Lumumba (film)

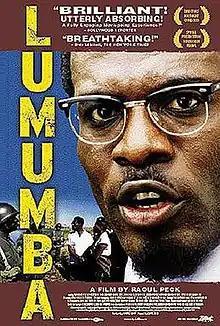

Lumumba is a 2000 biographical film directed by Raoul Peck. A co-production of France, Germany, Belgium, and Haiti filmed in French, the film depicts the rise and fall of Patrice Lumumba, and is set in the months before and after Congo-Léopoldville achieved independence from Belgium in June 1960. War in the Democratic Republic of the Congo at the time of filming caused the film to be shot in Zimbabwe and Beira, Mozambique. The film received positive reviews from critics, and won awards from the American Black Film Festival, the Political Film Society, and the Panafrican Film and Television Festival of Ouagadougou.